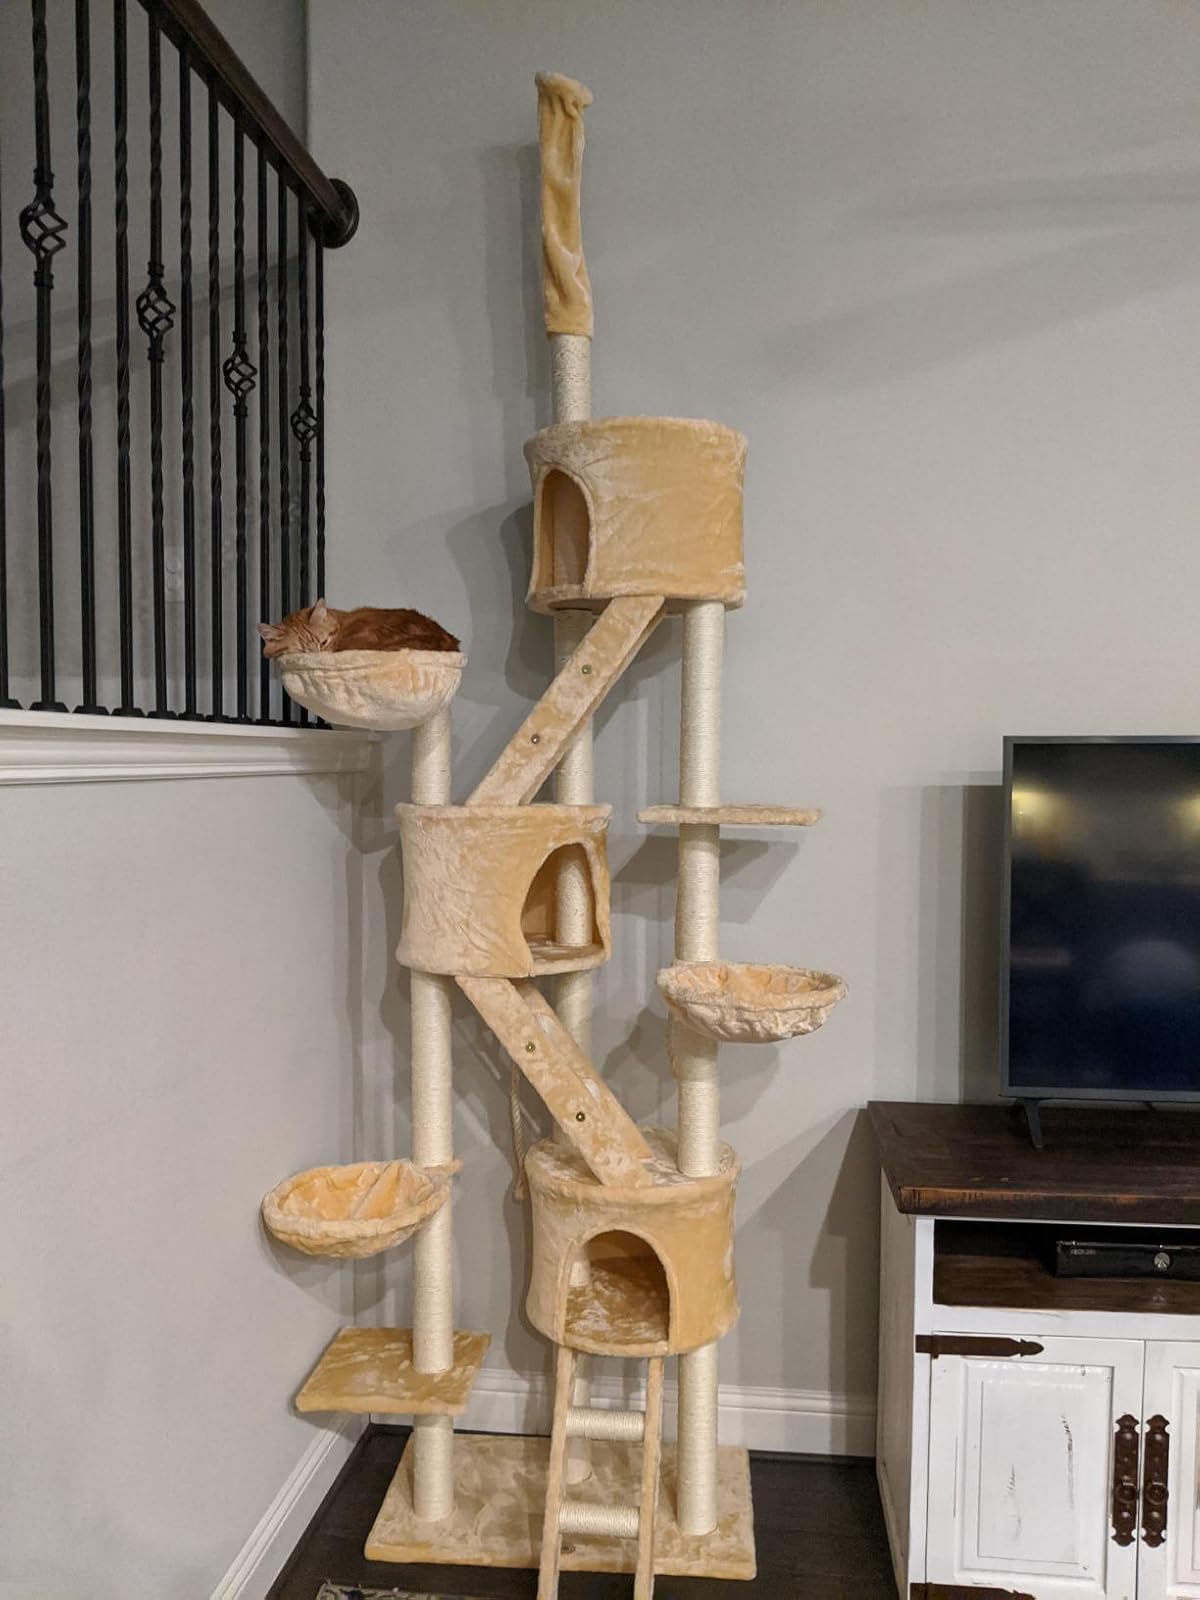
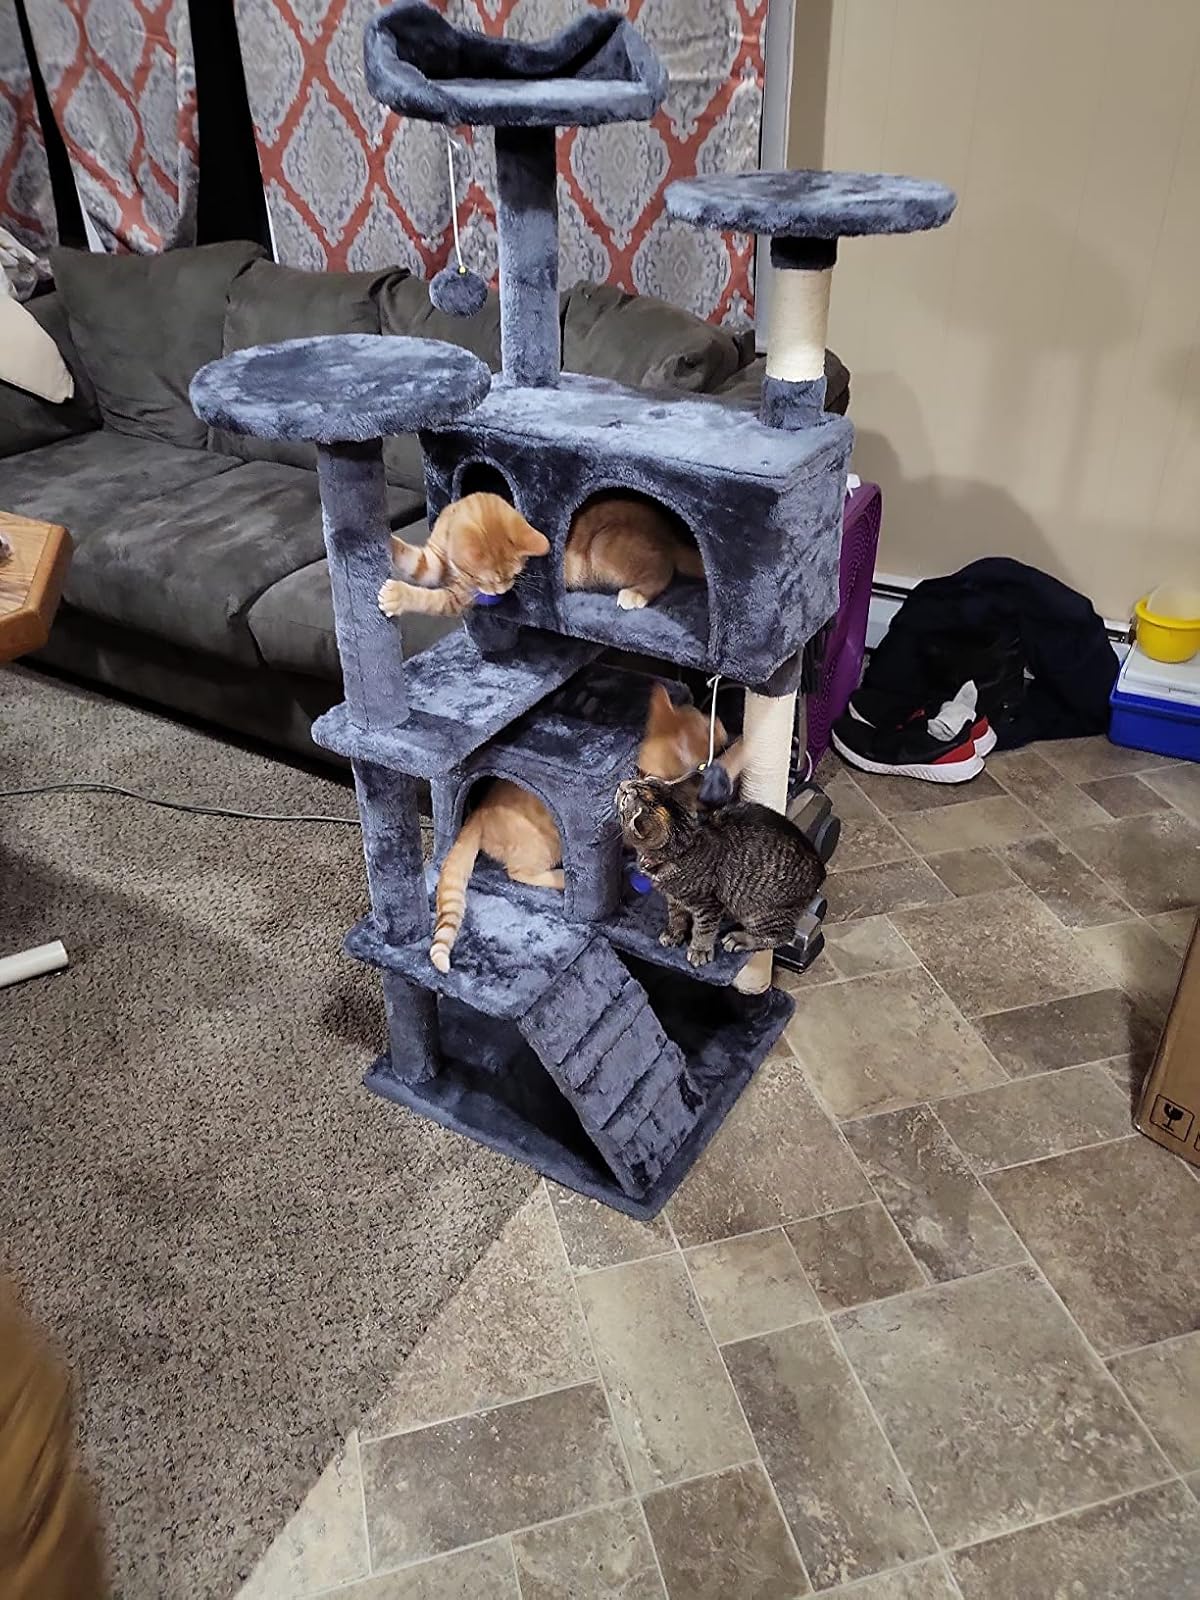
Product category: items_cat tree
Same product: no